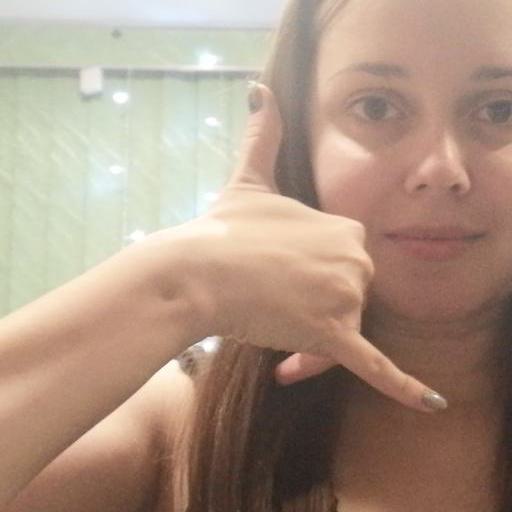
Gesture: call